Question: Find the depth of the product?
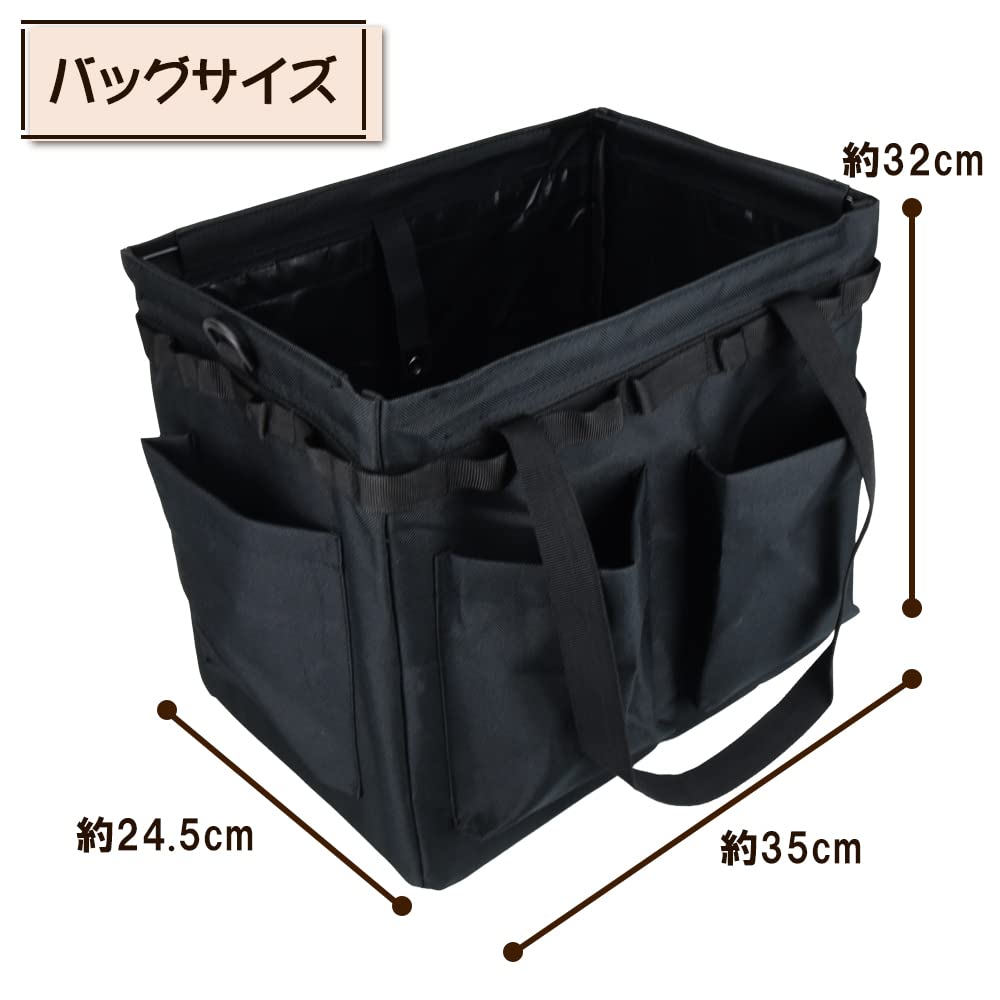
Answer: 35.0 centimetre